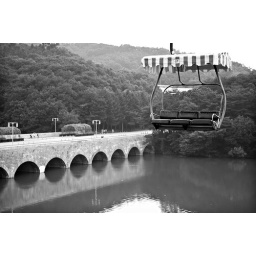
One of the old pictures taken in Seoul Grand Park.I chose the cable car to cross the river and get the view.